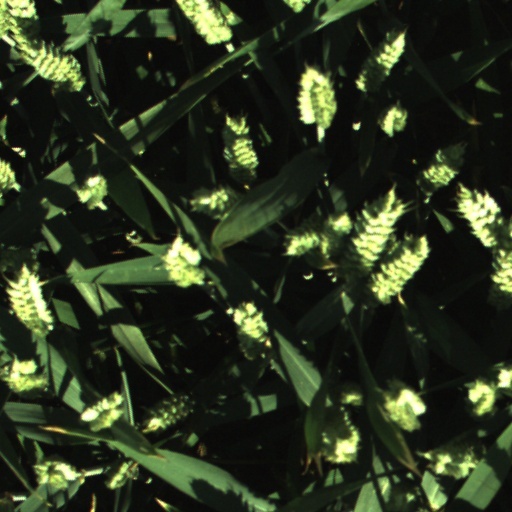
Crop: wheat